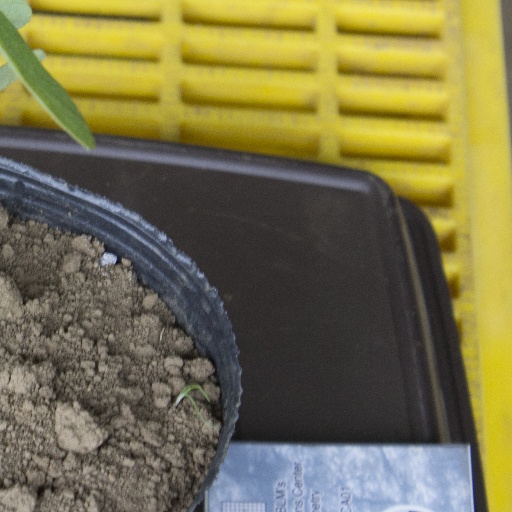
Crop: soybean